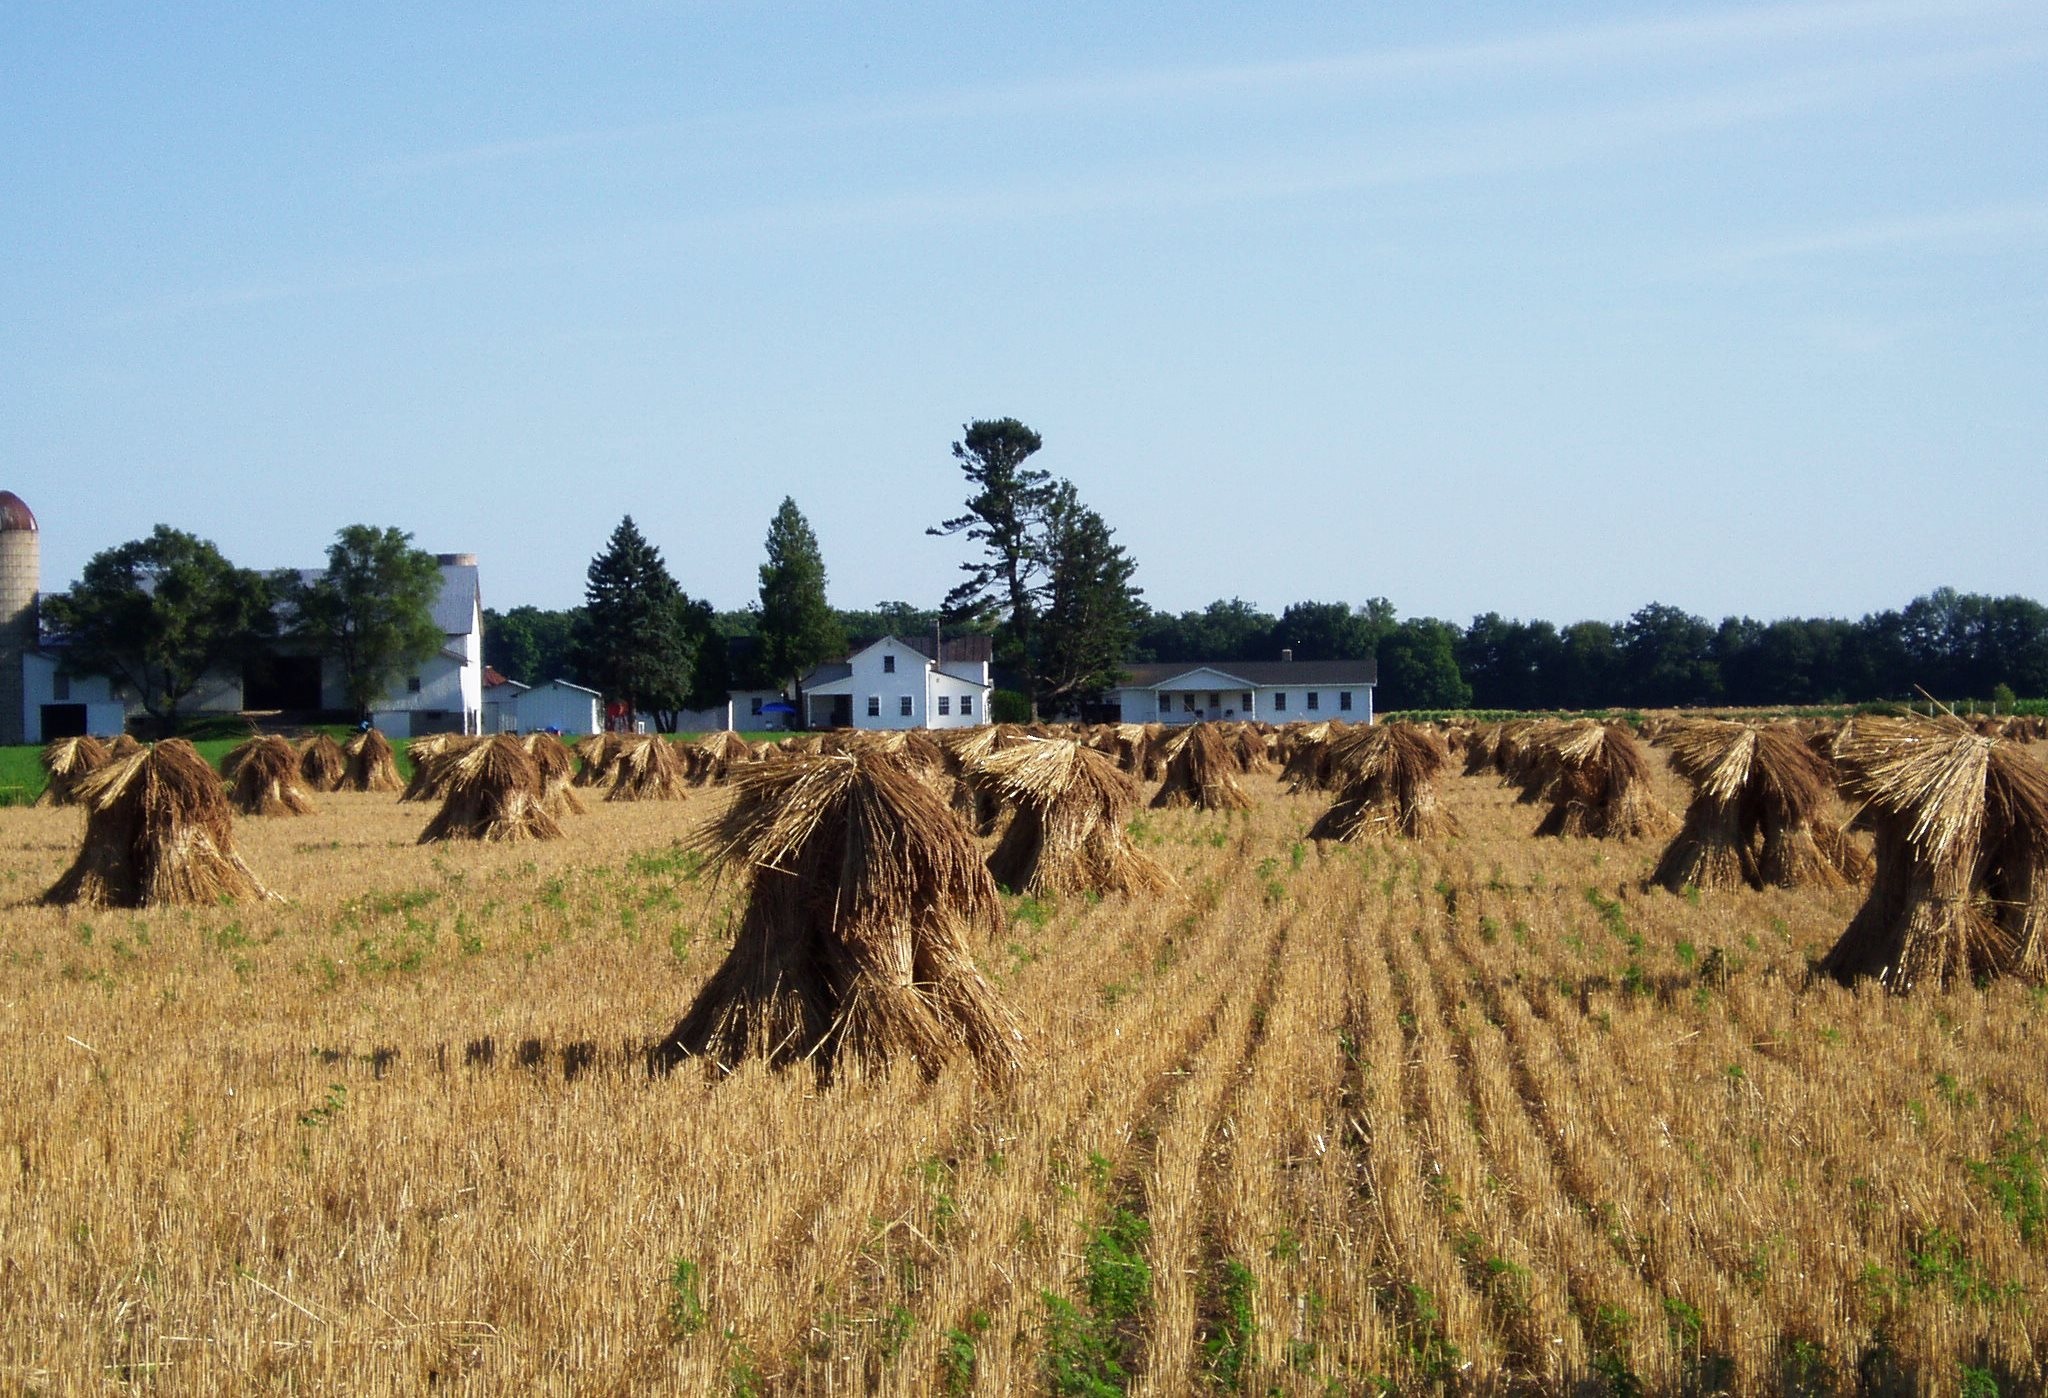
landscape, grass, outdoor, field, farm, prairie, countryside, land, country, rural, farming, harvest, crop, soil, agriculture, savanna, plain, farmland, grassland, amish, ecosystem, steppe, grass family